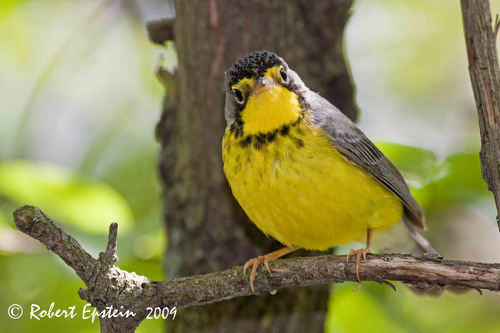
yellow bird with grey feathers and a black head with a black ring around its neck and orange feet.
this bird has a black and grey speckled head, grey wings, back and tail, and yellow breast and belly, and a speckled black throat.
the bird has black eyering and small peach bill.
this bird is yellow with black on its back and has a very short beak.
this bird is black and yellow in color with a small beak, and white eye rings.
this bird has wings that are grey and has a yellow belly
this particular bird has a belly that is yellow with patches of black
this is a yellow bird with gray wings, crown and nape.
this particular bird has a belly that is yellow and has black spots on its breasts
this small bird has a black head and wings, with a bright yellow face and belly.
Species: Canada Warbler